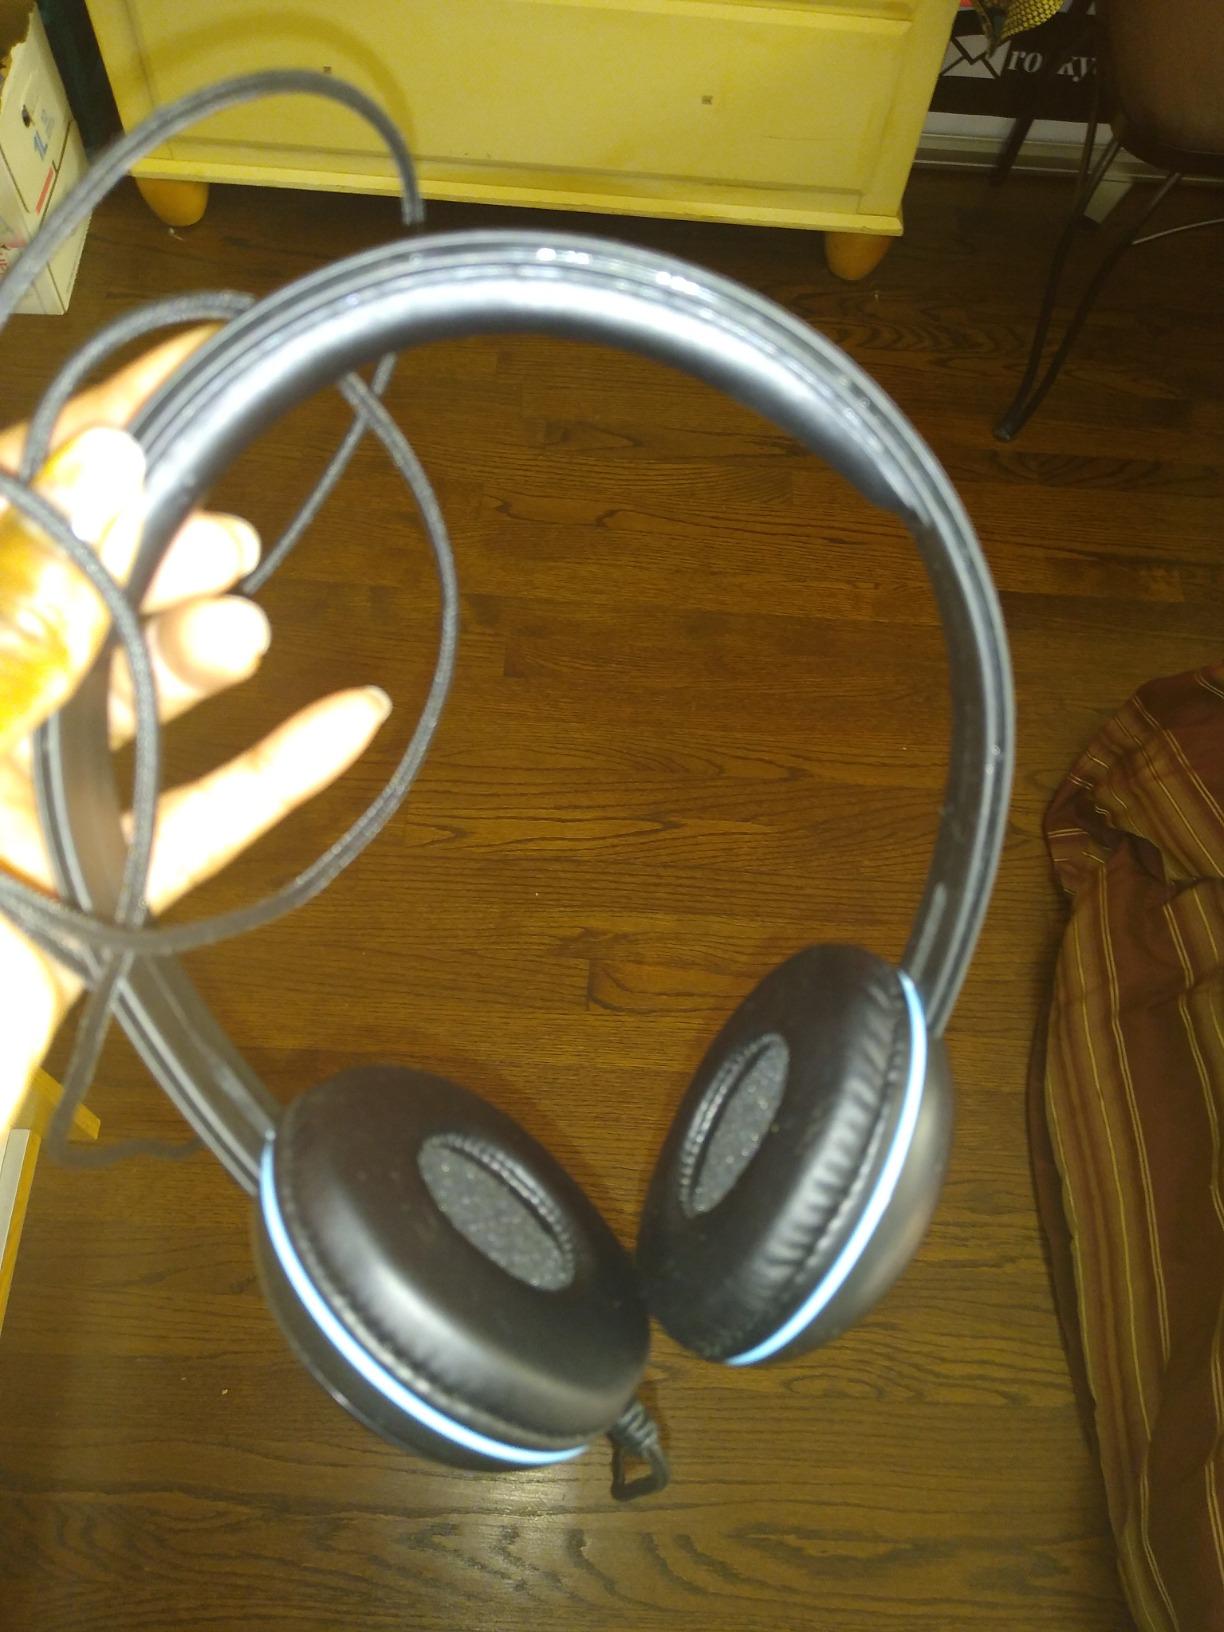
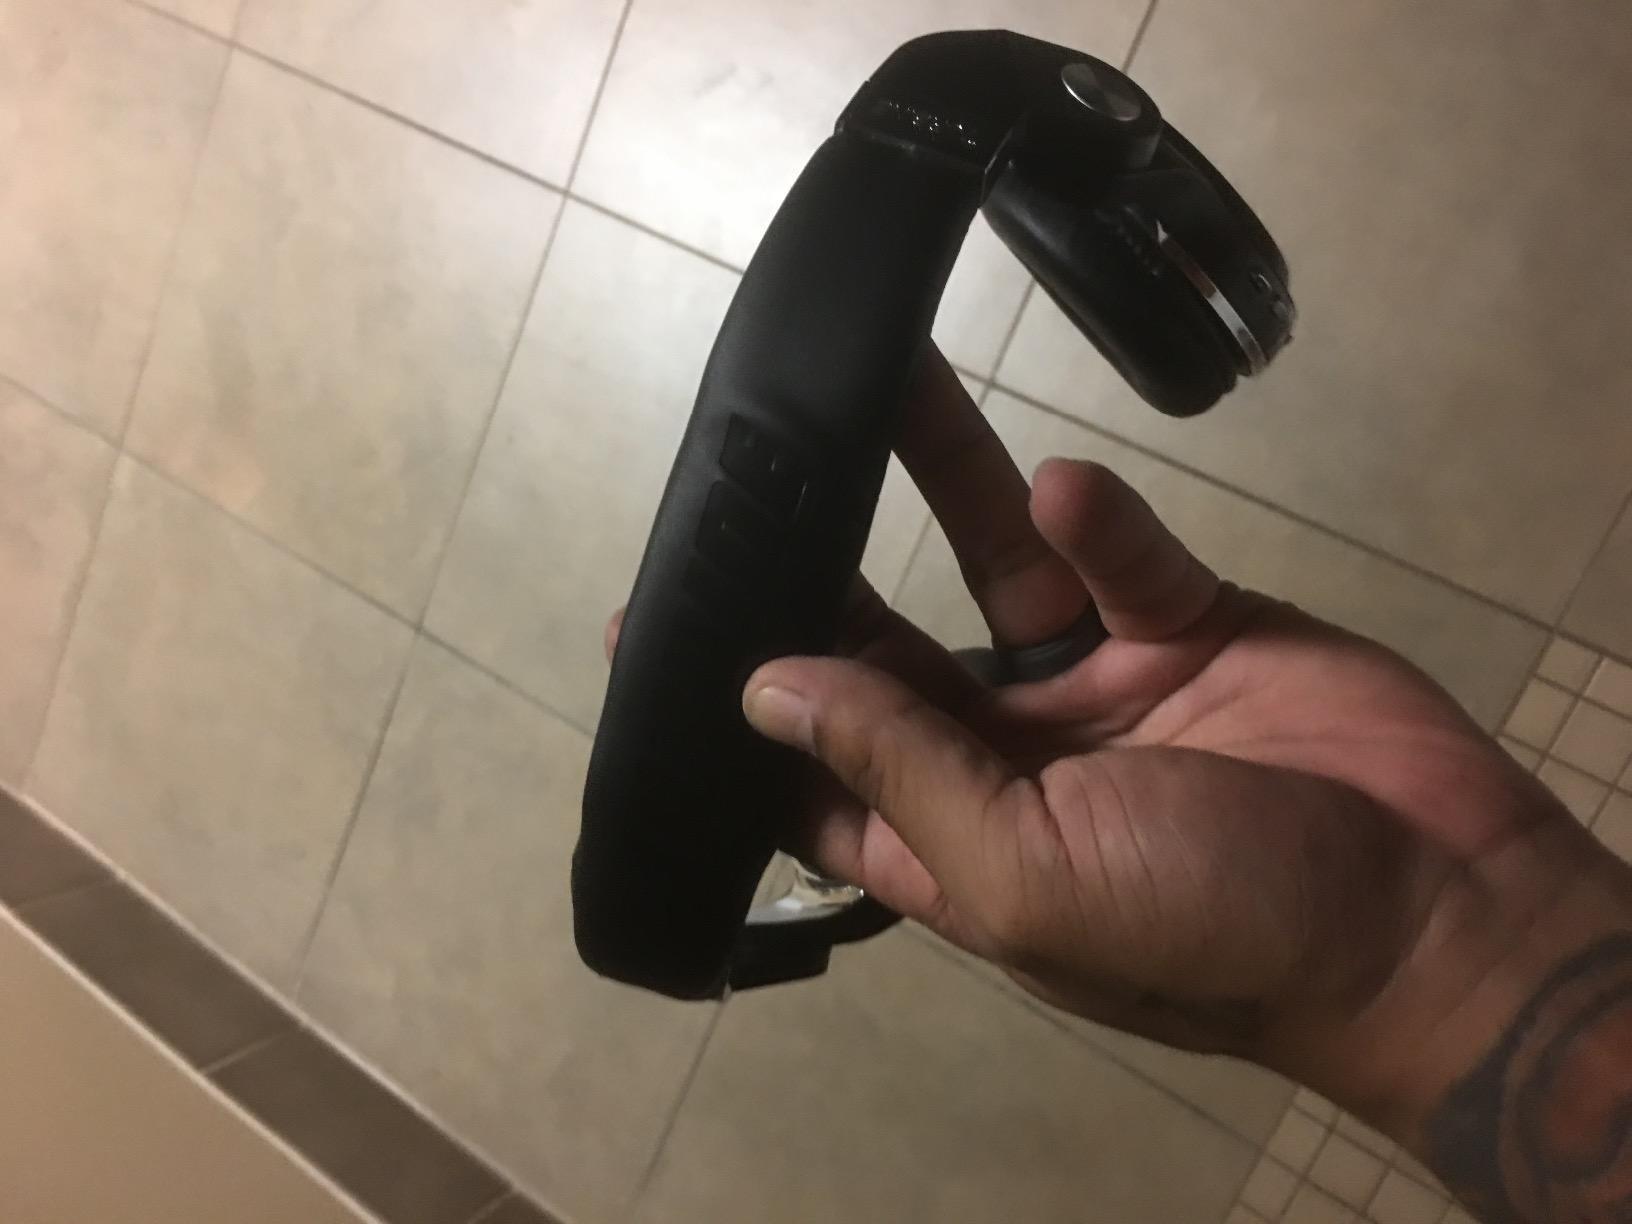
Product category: headphones
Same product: no